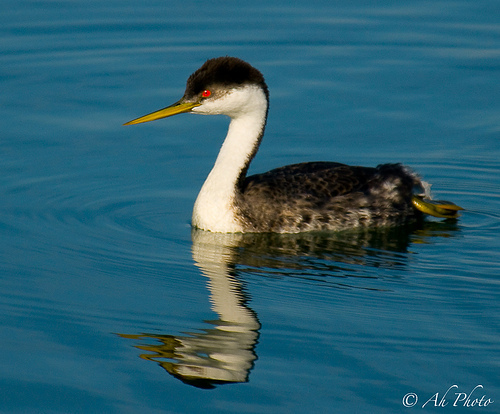
a dark waterbird with a white throat and breast with brilliant red eyes.
a bird with a black back and wings, black crown and white neck.
a medium sized bird with red eyes and a white long neck
this bird has a long beak, red eyes and yellow and black feathersa bird with a long, white neck, a black crown, a pointy, yellow beak, with black and gray wings.
this large bird has a black back, wings, nape & hood, with white breast and throat, red eyes and a long pointy bill.
the bird is mostly brown and black, aside from it's bright red eyes and white breast and throat.
the bird has a red eyering, long curved neck and long bill.
this bird has wings that are brown and has a long neck and red eyes
this bird has a white belly and spotted black coloring from its crown to rectrices.
Species: Western Grebe